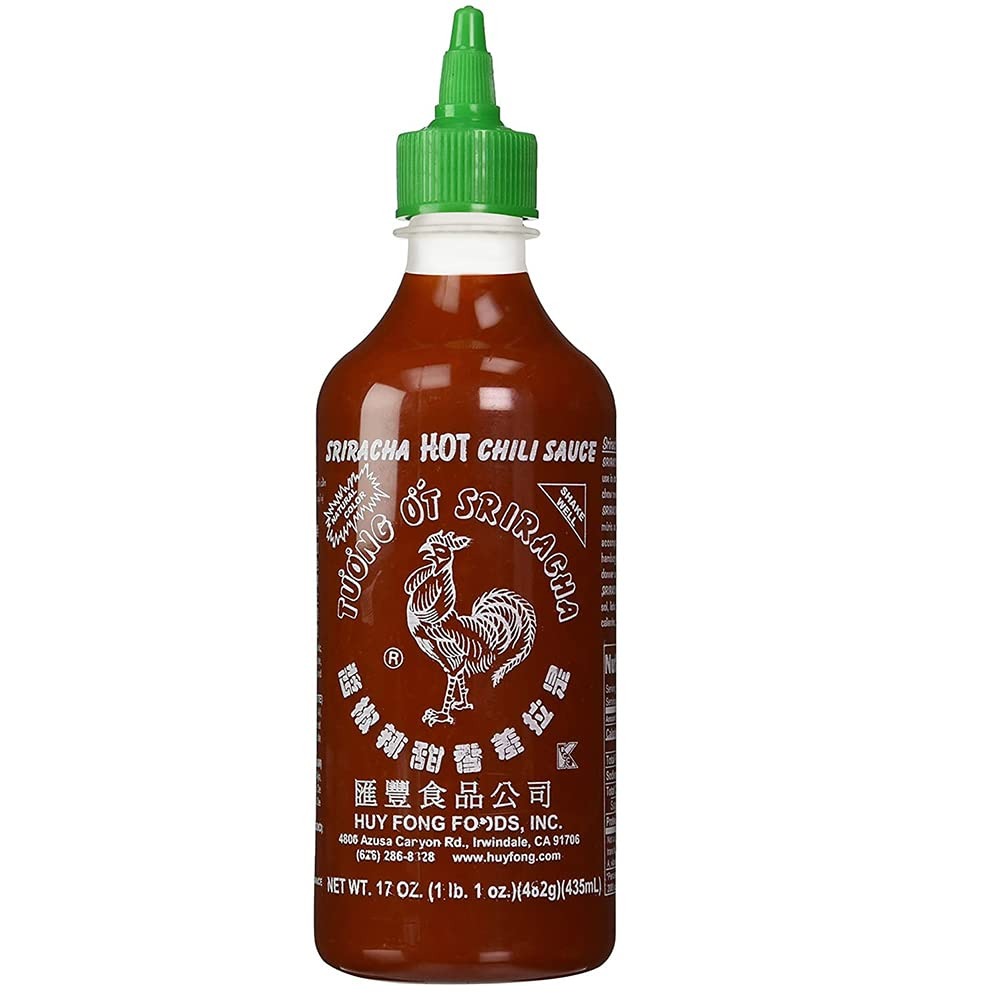
Item Name: Sriracha Hot Chili Sauce Bottle from Huy Fong 17oz, Pack of 1
Value: 17.0
Unit: Ounce

Price: 6.855